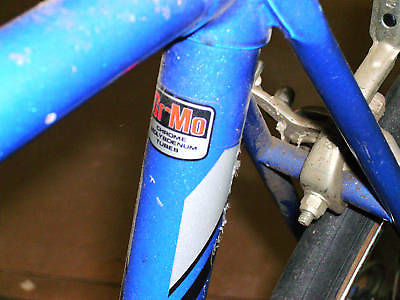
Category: bicycle